Wine production in Odesa Oblast

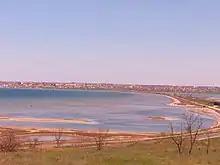
Tylihul Estuary

The first vineyard in Odesa, "for the purpose of horticulture and wine making," was founded in 1798 by a retired major of the Greek battalion in Moldavanka, near Vodnaya Balka. Seedlings were brought from Ackerman, but not all took root and vines were delivered from France and Spain. The first barrels of cultured wine were corked here.